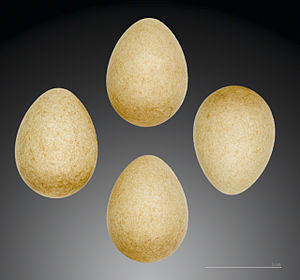
Fuglekonge / Æg
Fuglekongen er en meget lille spurvefugl. Den er Europas mindste fugl med en længde på blot cirka 9 centimeter. Fuglekongen lever i det meste af den tempererede del af Europa og Asien. Den yngler i nåletræer, men færdes udenfor yngletiden ofte i mindre flokke i træer og buske i såvel løv- som nåleskove, både højt til vejrs og tættere på jorden. I træktiden kan den også ses i haver og krat.